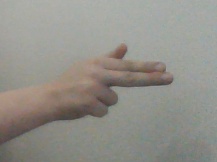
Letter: ghain